Antonio Ferrigno

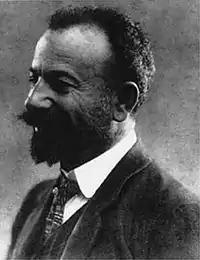
Antonio Ferrigno(date unknown)

Antonio Ferrigno (22 December 1863 in Maiori – 12 December 1940 in Salerno) was an Italian painter; best known for his landscapes and genre scenes created during a stay in Brazil.